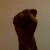
The image shows a hand gesture representing the letter 'S' in Indian Sign Language.